Red River Gorge Climbers' Coalition

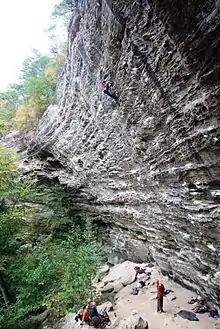
Climber on Convicted (5.13a) in The Motherlode area

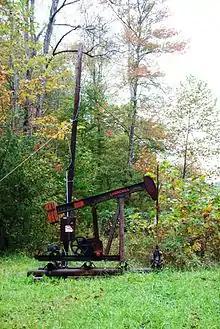
One of the numerous pumpjacks within PMRP

The Pendergrass-Murray Recreational Preserve, or the PMRP, is of land now owned and maintained by the RRGCC. This land, now open to the public, is a commitment to preserving and sustaining climbing access in the Red River Gorge indefinitely.